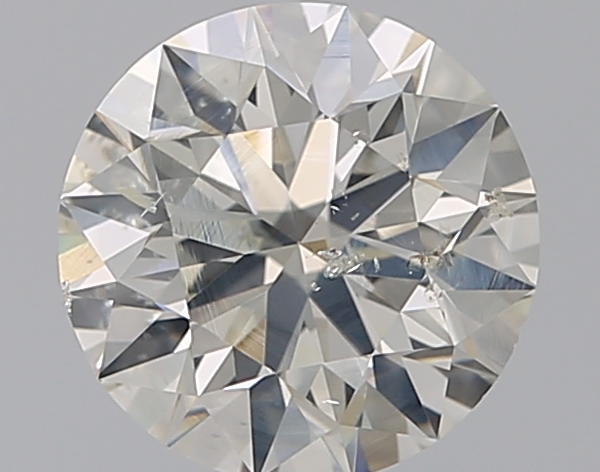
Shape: round
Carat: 1.2
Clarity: SI2
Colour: J
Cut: EX
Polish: EX
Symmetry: EX
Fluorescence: F
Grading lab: GIA
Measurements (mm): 6.77 x 6.8 x 4.26